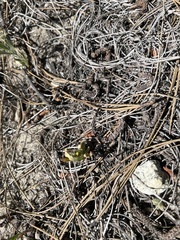
Species: Lactrodectus_hesperus